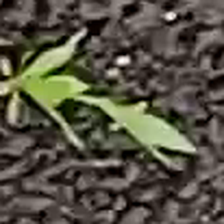
Weed species: Moti_dudhi(Euphorbia_geneculata_L)